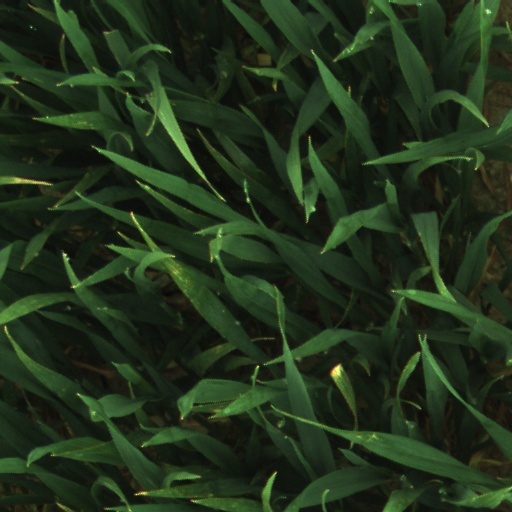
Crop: wheat